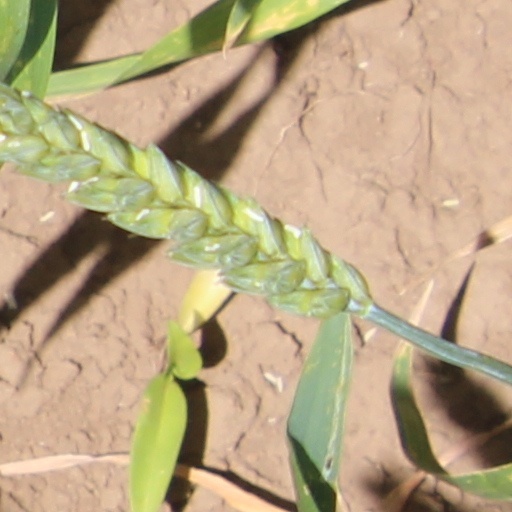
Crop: wheat